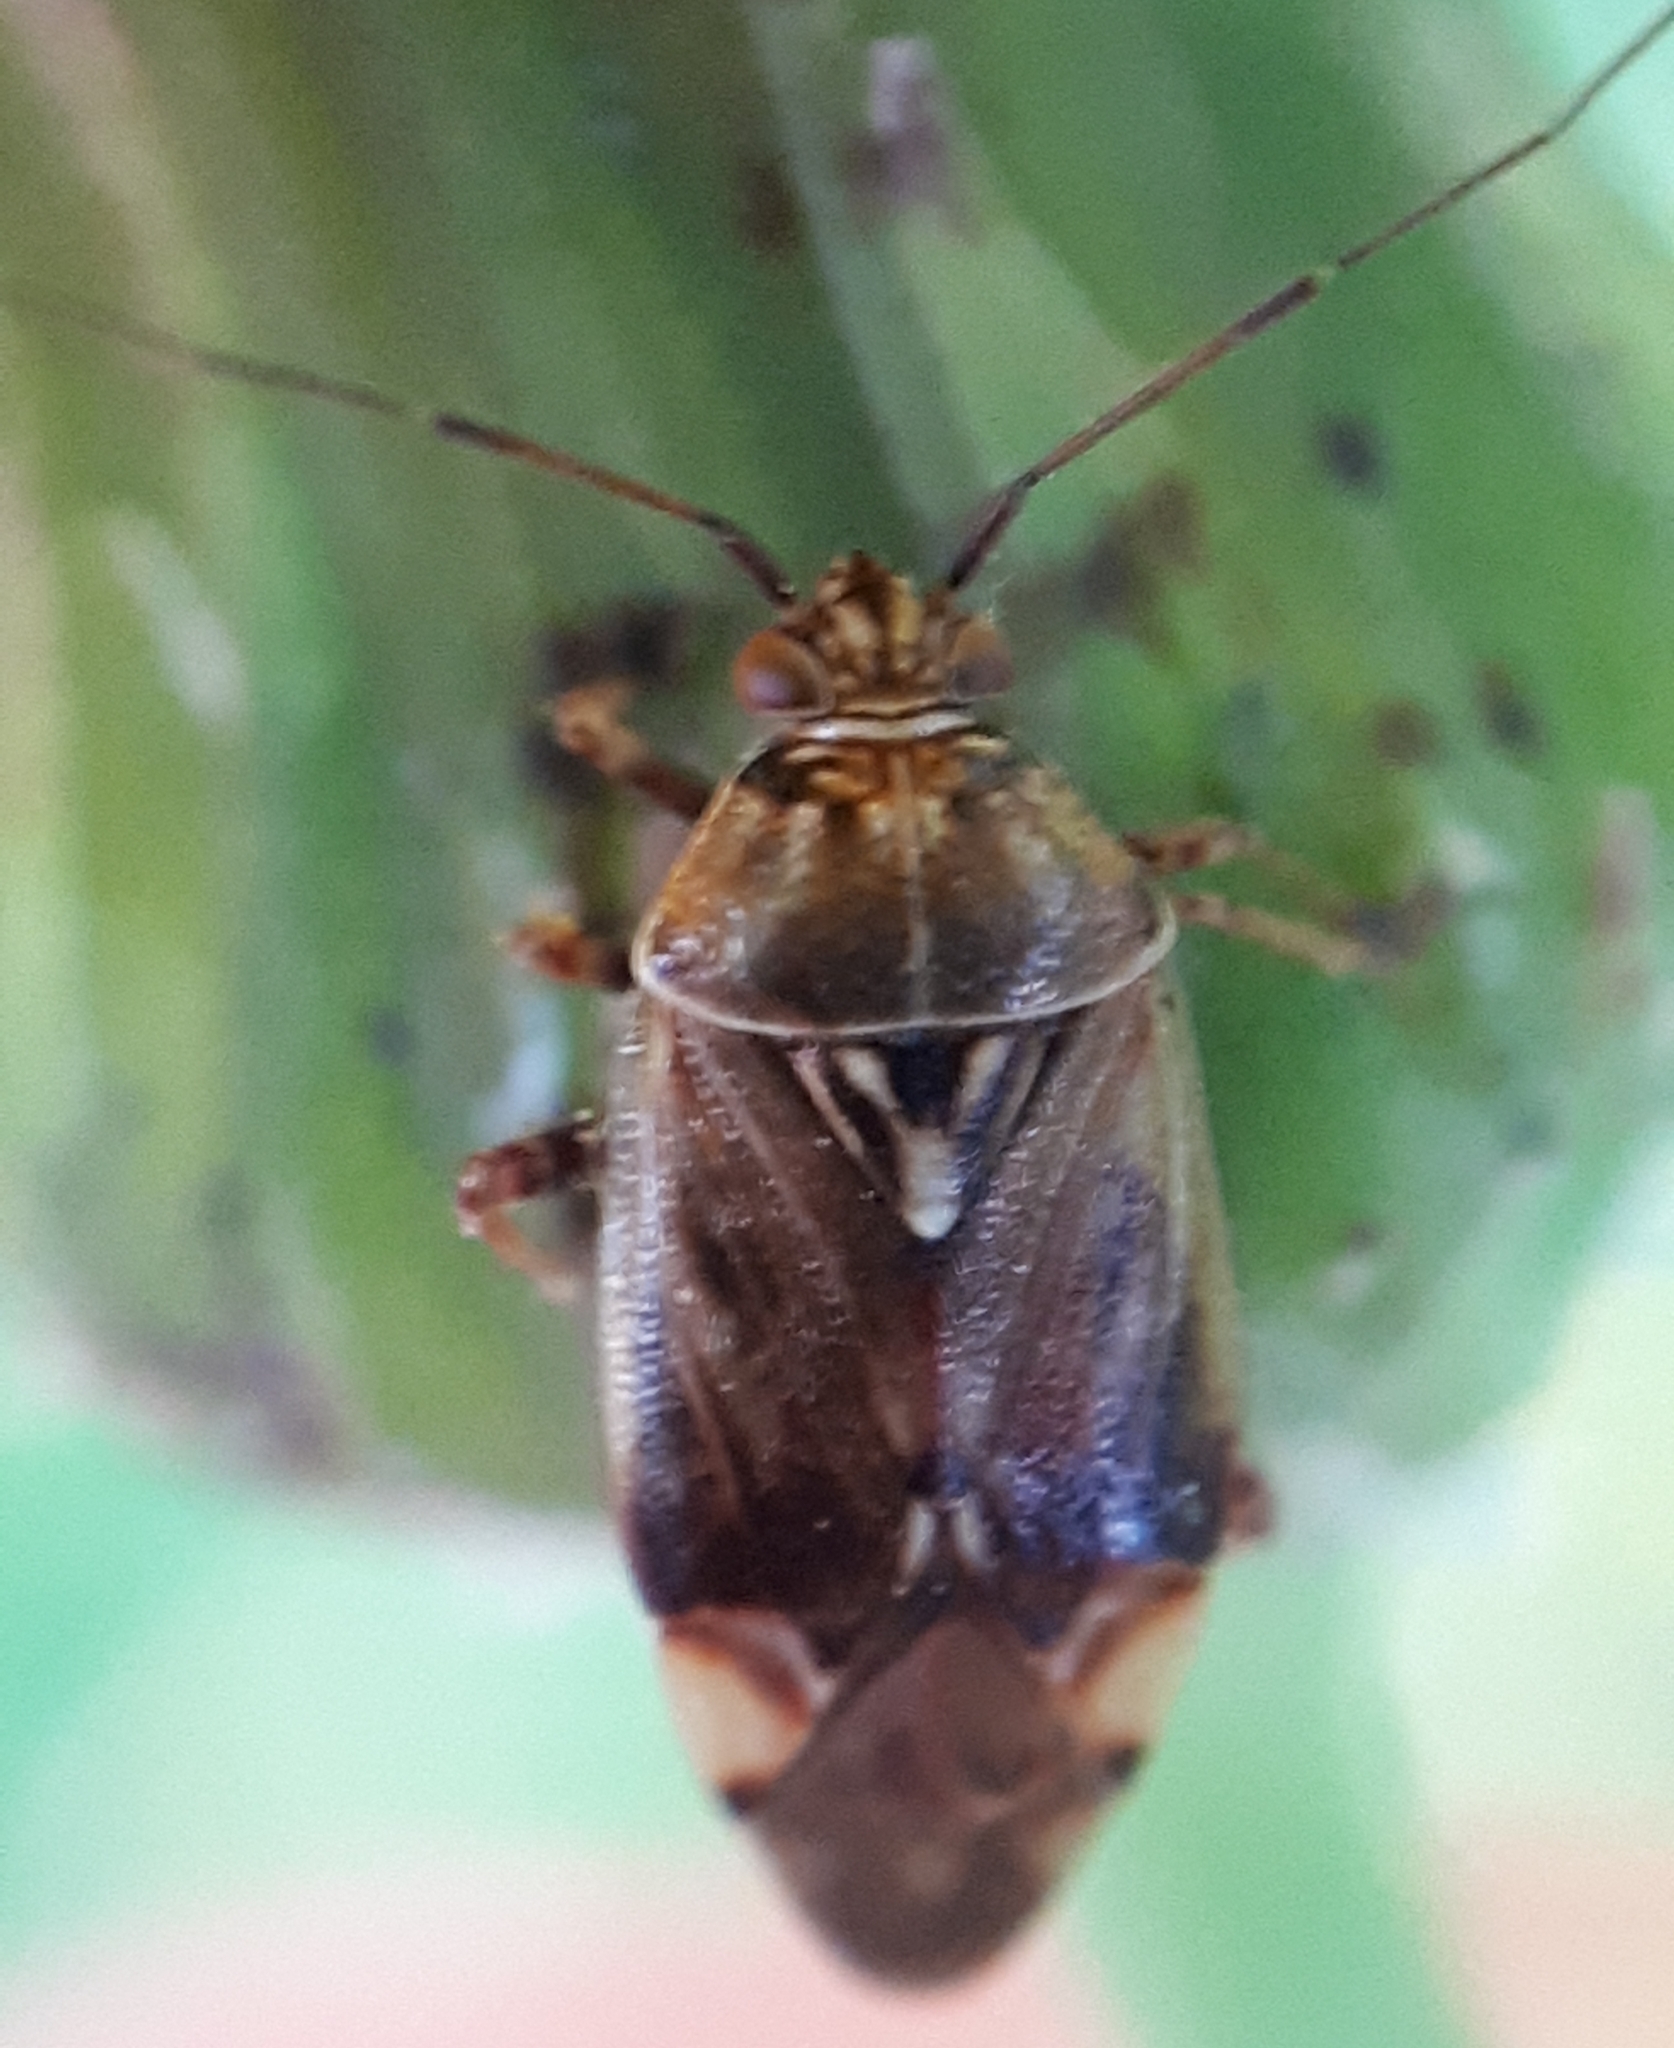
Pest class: lygus_bug